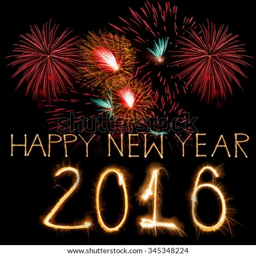
happy new year written with firework on the dark